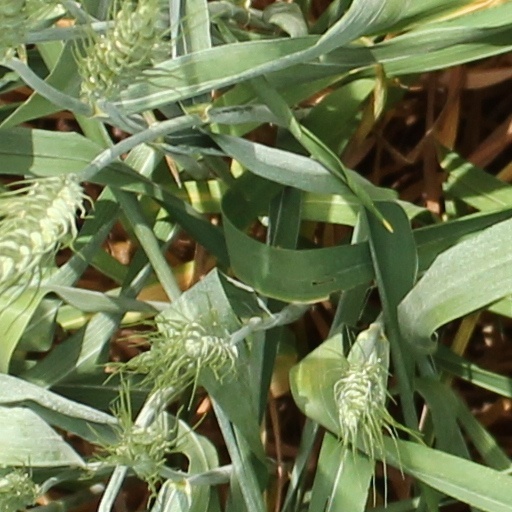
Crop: wheat